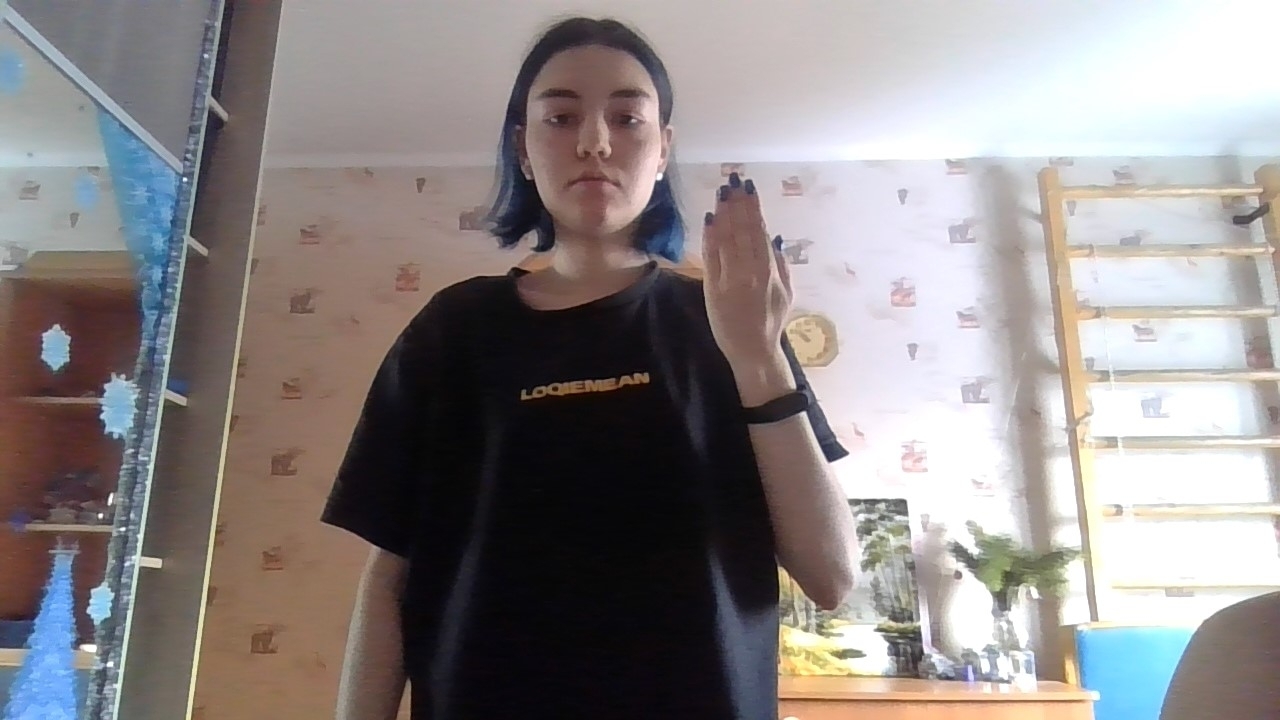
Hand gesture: stop_inverted